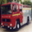
Label: truck